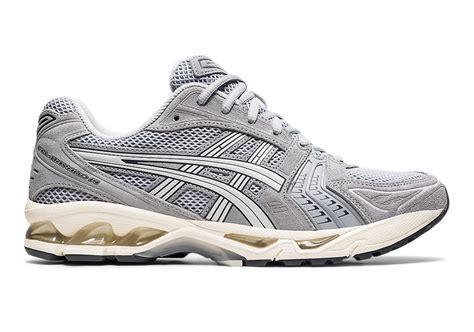
Brand: Asics
Model: Gel Kayano 14